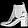
Label: Ankle boot